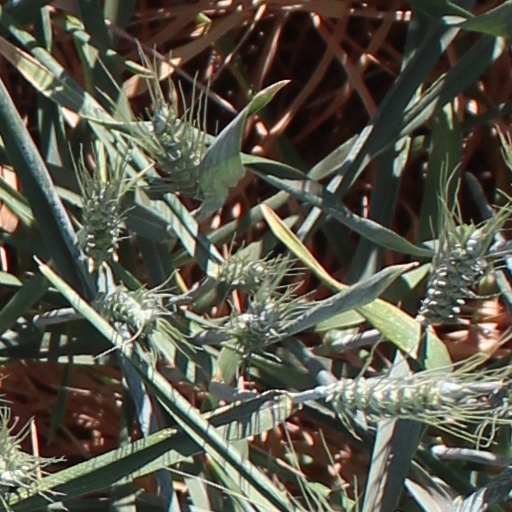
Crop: wheat